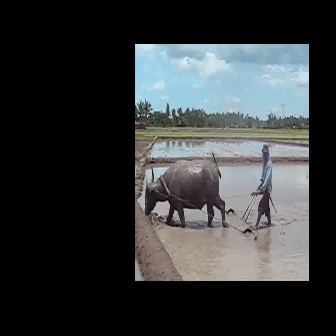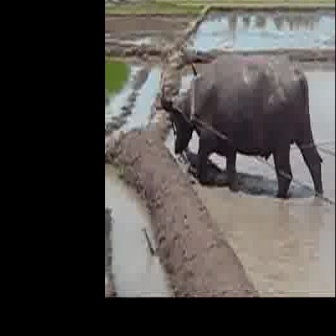
  Please identify the target specified by the bounding box [143,151,229,236] in the first image and locate it in the second image. Return the coordinates in [x_min,y_min,x_max,y_max] format.
Answer: [158,50,322,214]